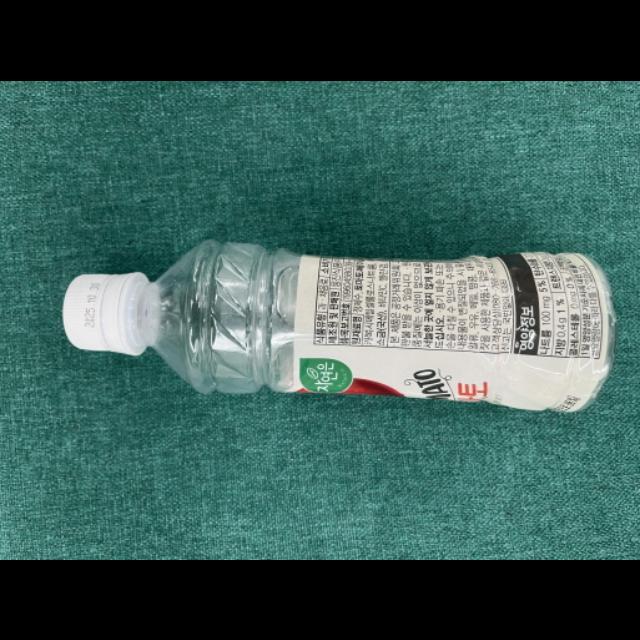
Label: bottles